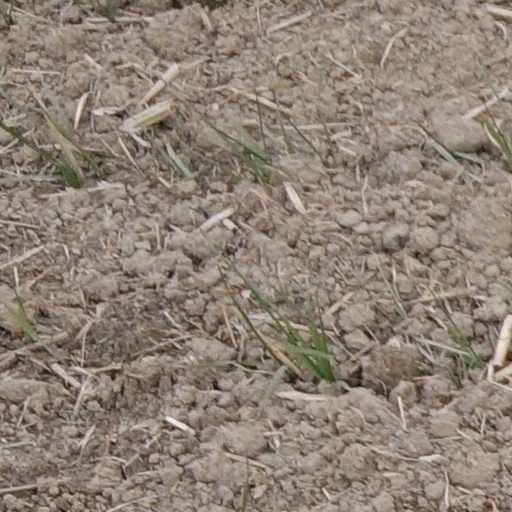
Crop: wheat